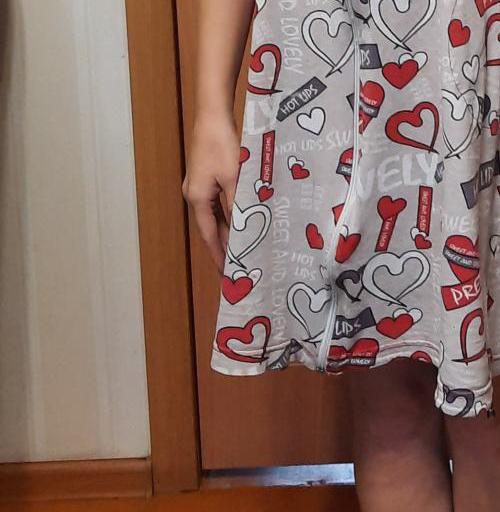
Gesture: no_gesture